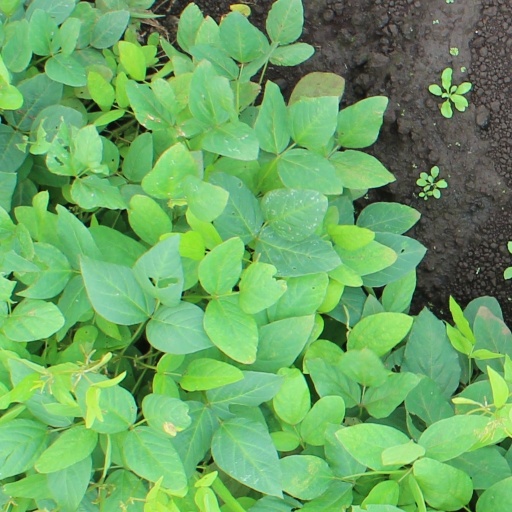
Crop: soybean